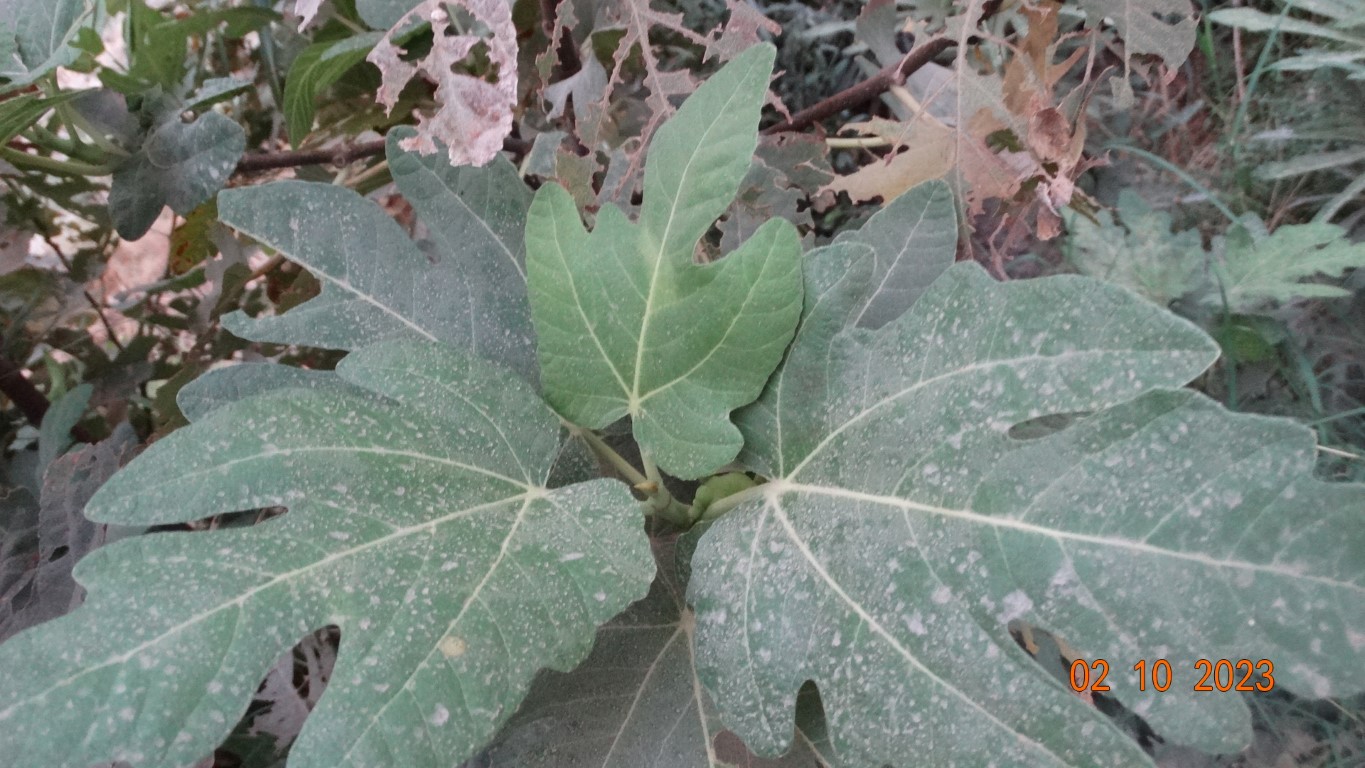
Label: healthy